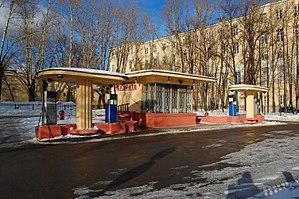
Une station-service, ou essencerie dans plusieurs pays d'Afrique francophone, aussi appelée station essence, station d’essence, station à essence, ou encore pompe à essence est une infrastructure positionnée sur le bord d'une route ou d'une autoroute destinée principalement à fournir du carburant aux automobilistes. Le mot « station-service » est un calque de la locution anglaise.